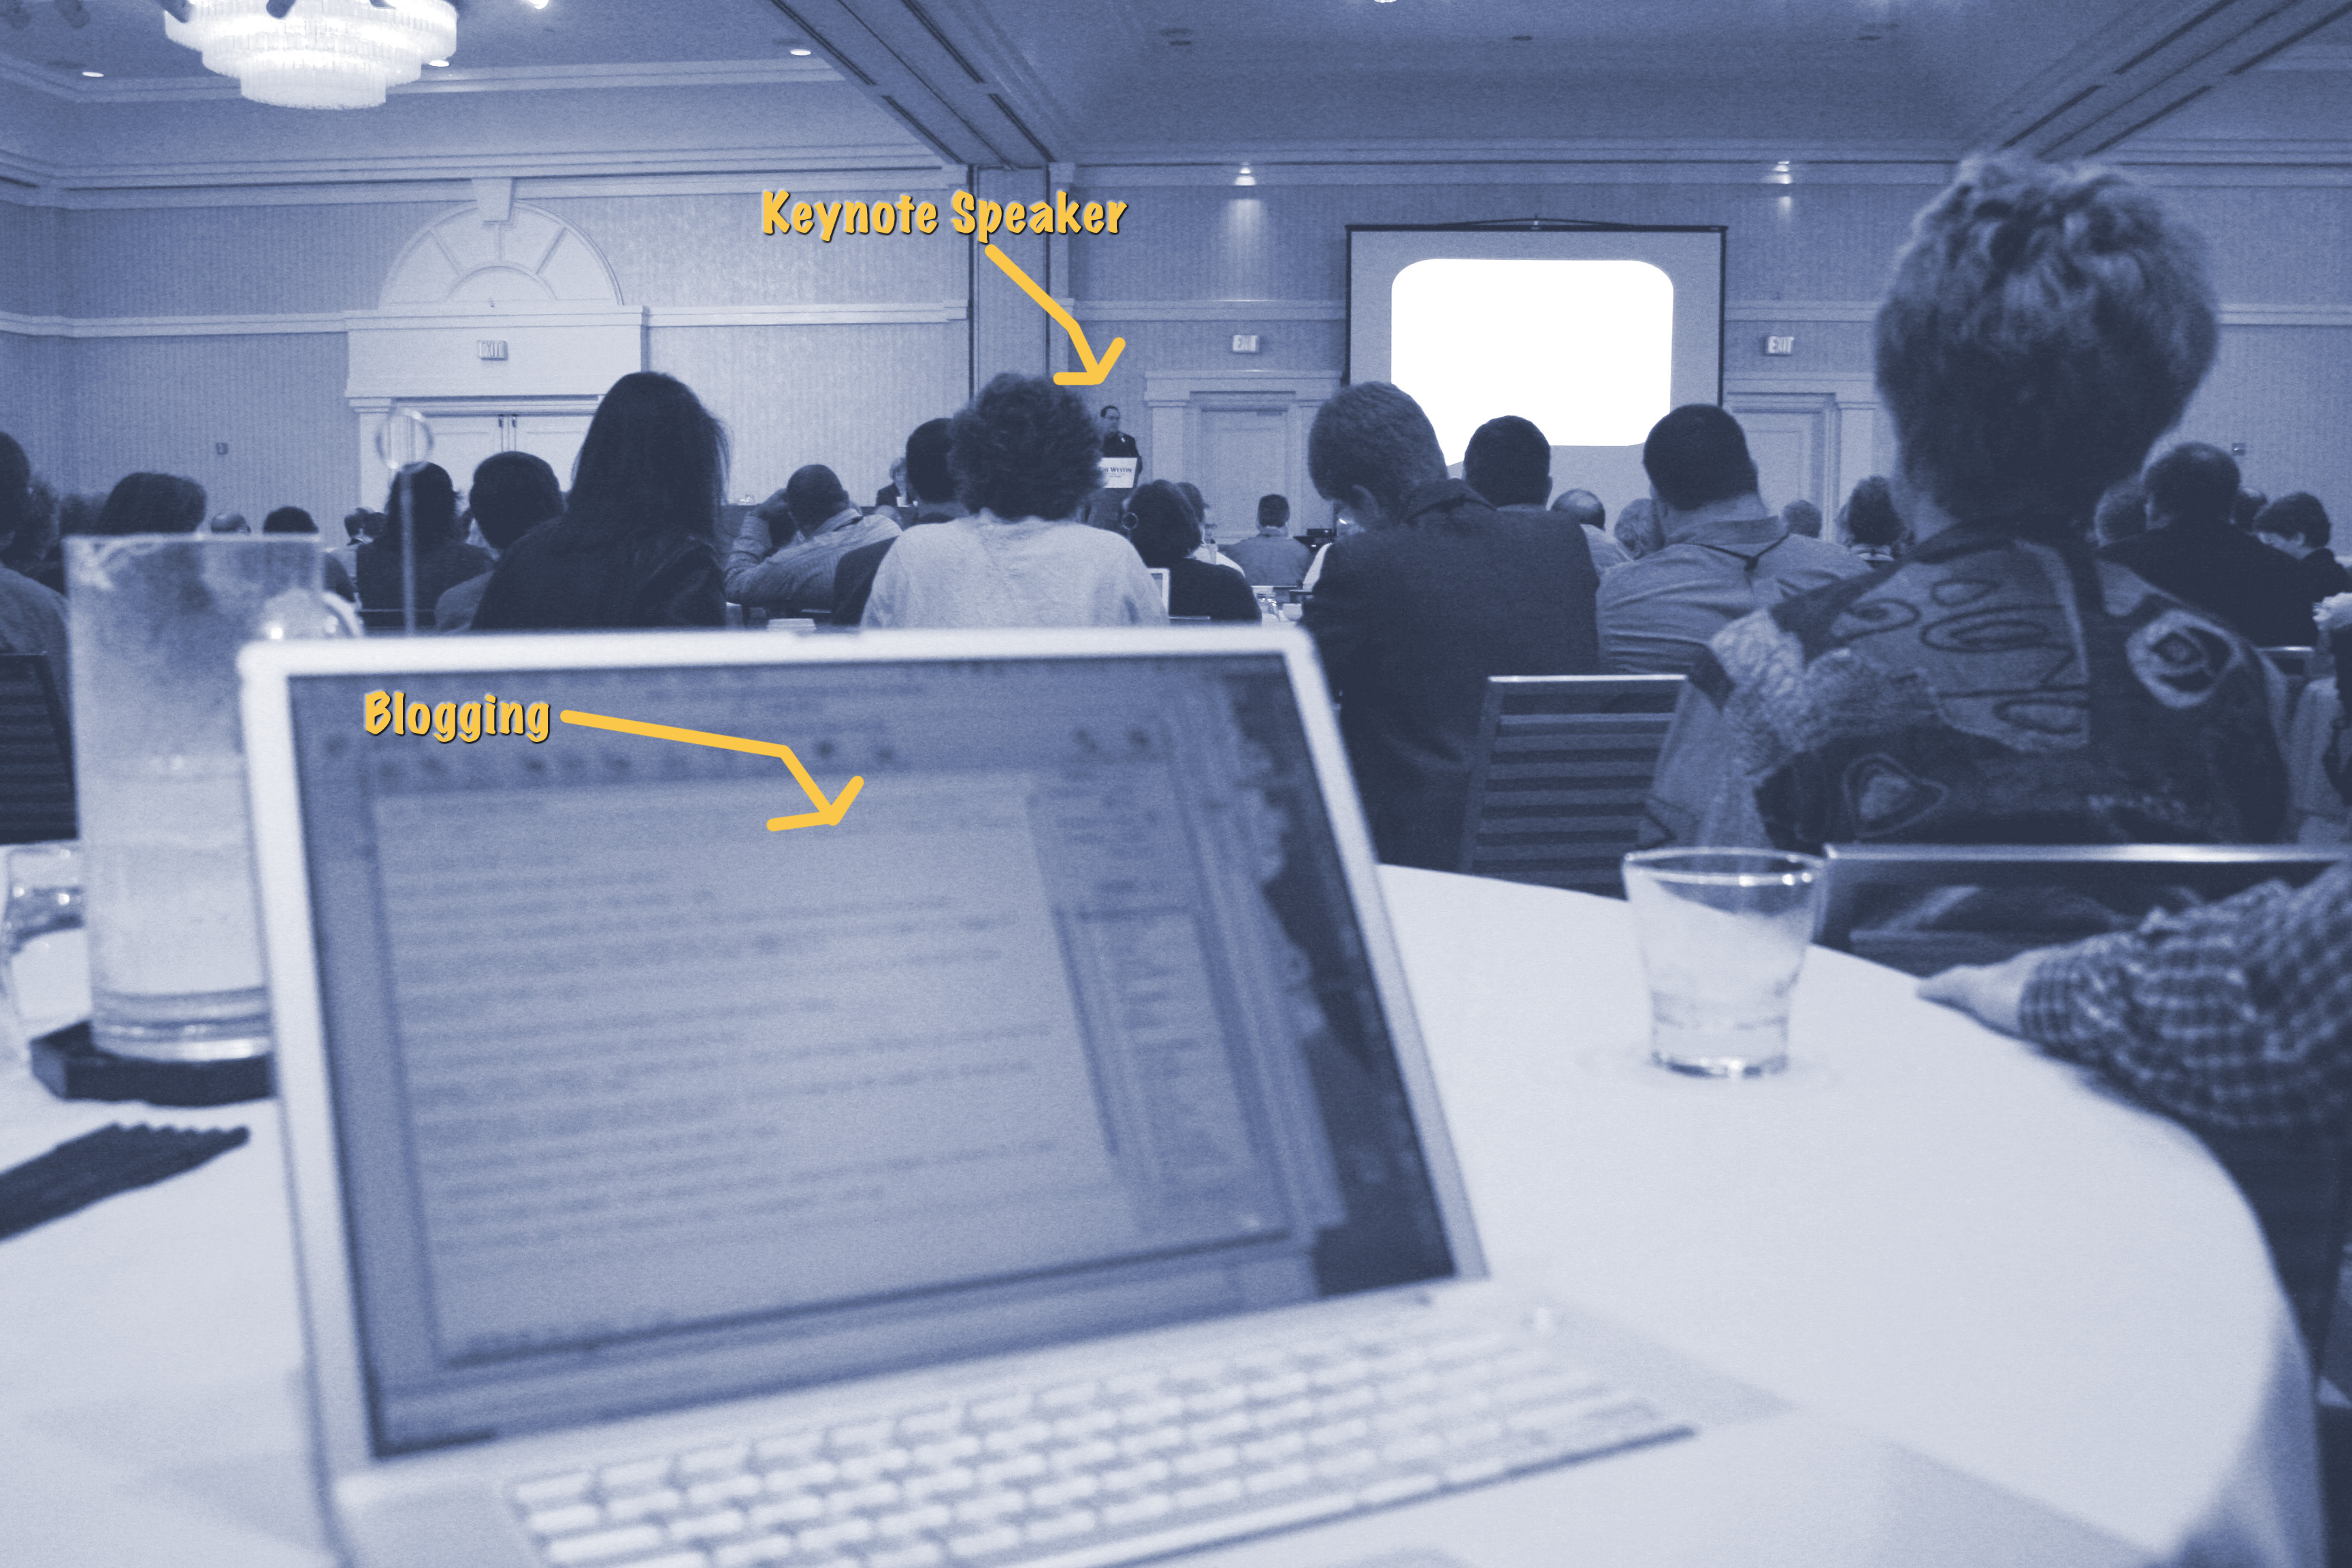
presentation, fishtacos, eli06